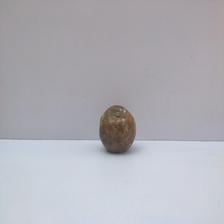
Size: Spoiled